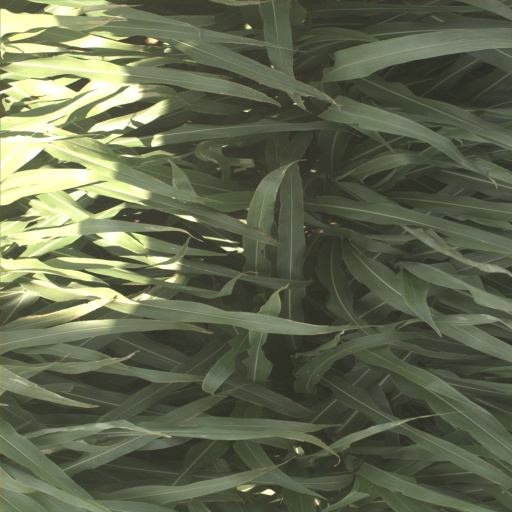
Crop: sorghum